Surinder Singh Matharu

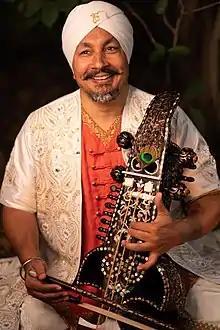

Professor Surinder Singh Matharu (Punjabi: ਸੁਰਿੰਦਰ ਸਿੰਘ ਮਠਾਰੂ) (born 1969 in Kapurthala, India) is a British scholar of Indian music, philosophy, and naad yoga.